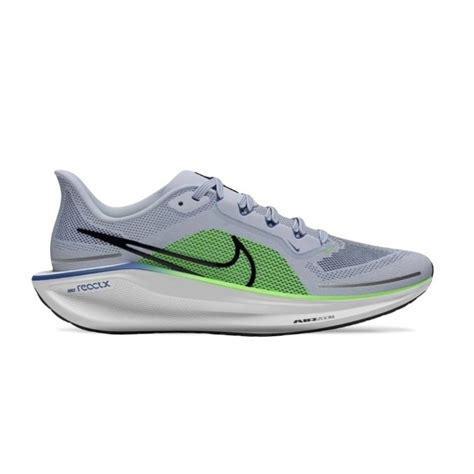
Brand: Nike
Model: Pegasus 41